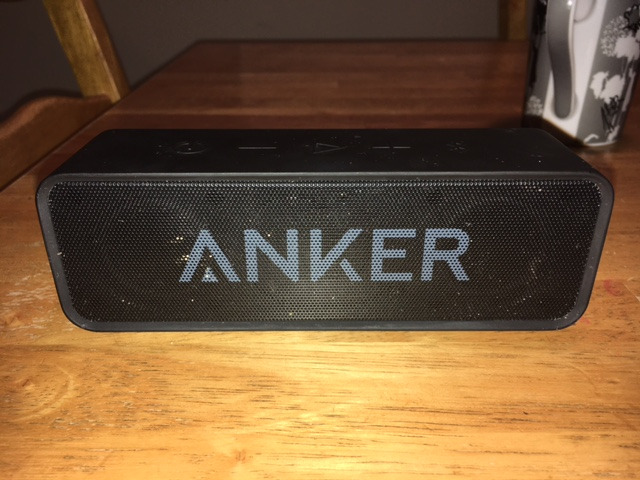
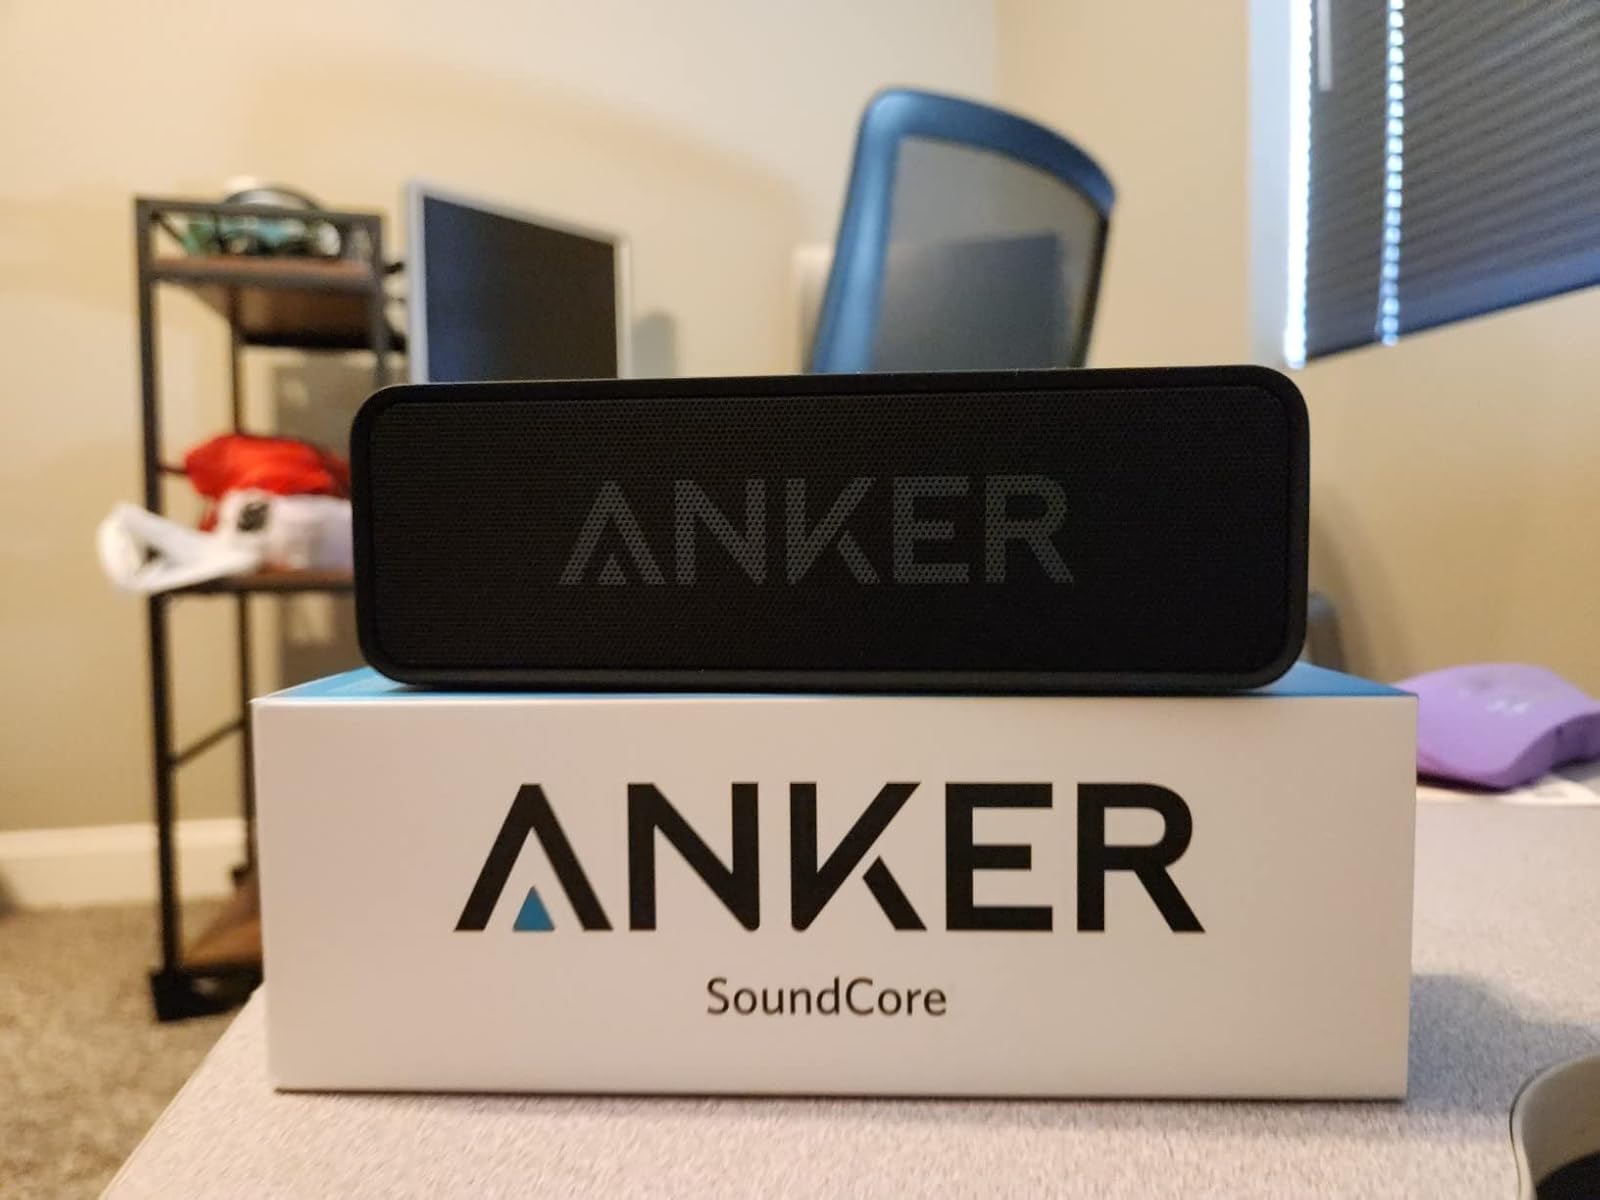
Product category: speaker
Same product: yes